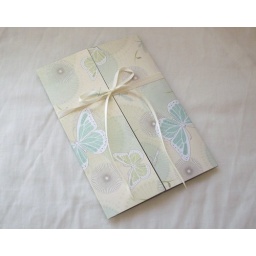
Gate fold invitation covered in lovely butterfly paper